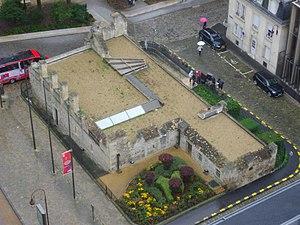
Office de tourisme de Reims (Marne, France), vu depuis la cathédrale